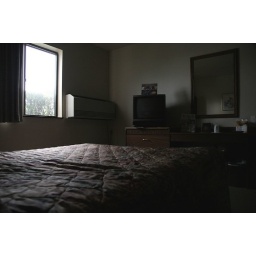
Super 8 motel room 130 in Butte, Montana. Fun Fact: The window sill is at ground level.